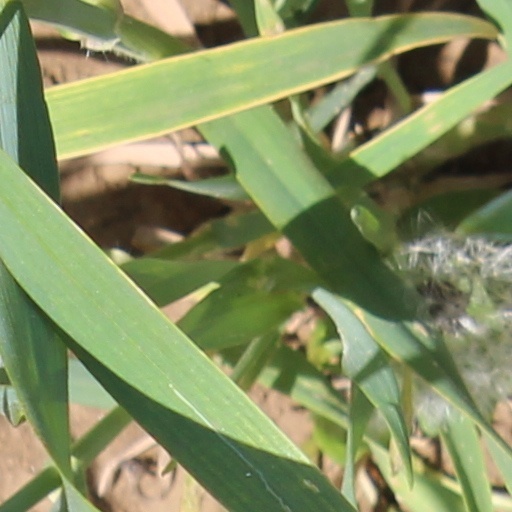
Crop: wheat